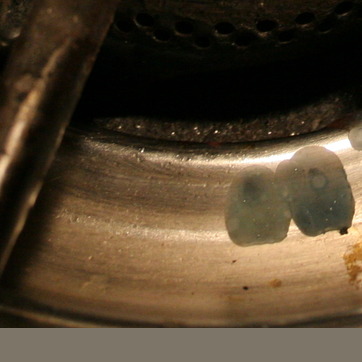
Material: metal